Matese Legion

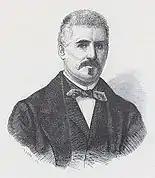

The Matese Legion was founded by Beniamino Caso and Bonaventura Campagnano, who were in charge of recruiting all the volunteers in the district and in other localities within the province. The fighters recognized Beniamino Caso and Salvatore Pizzi as the leaders of the insurrectionary movement in Terra di Lavoro.